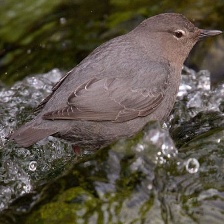
Species: AMERICAN DIPPER
Scientific name: CINCLUS MEXICANUS